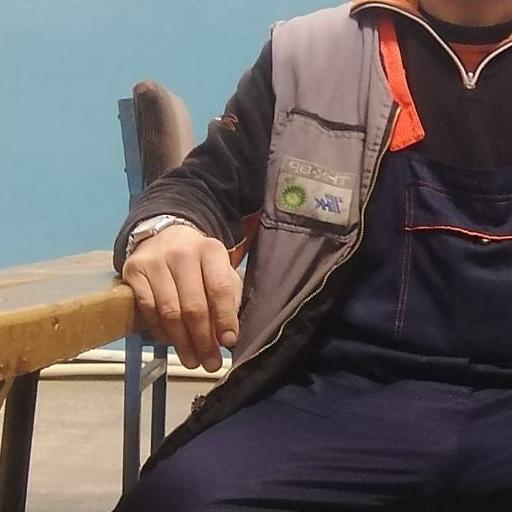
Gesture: no_gesture